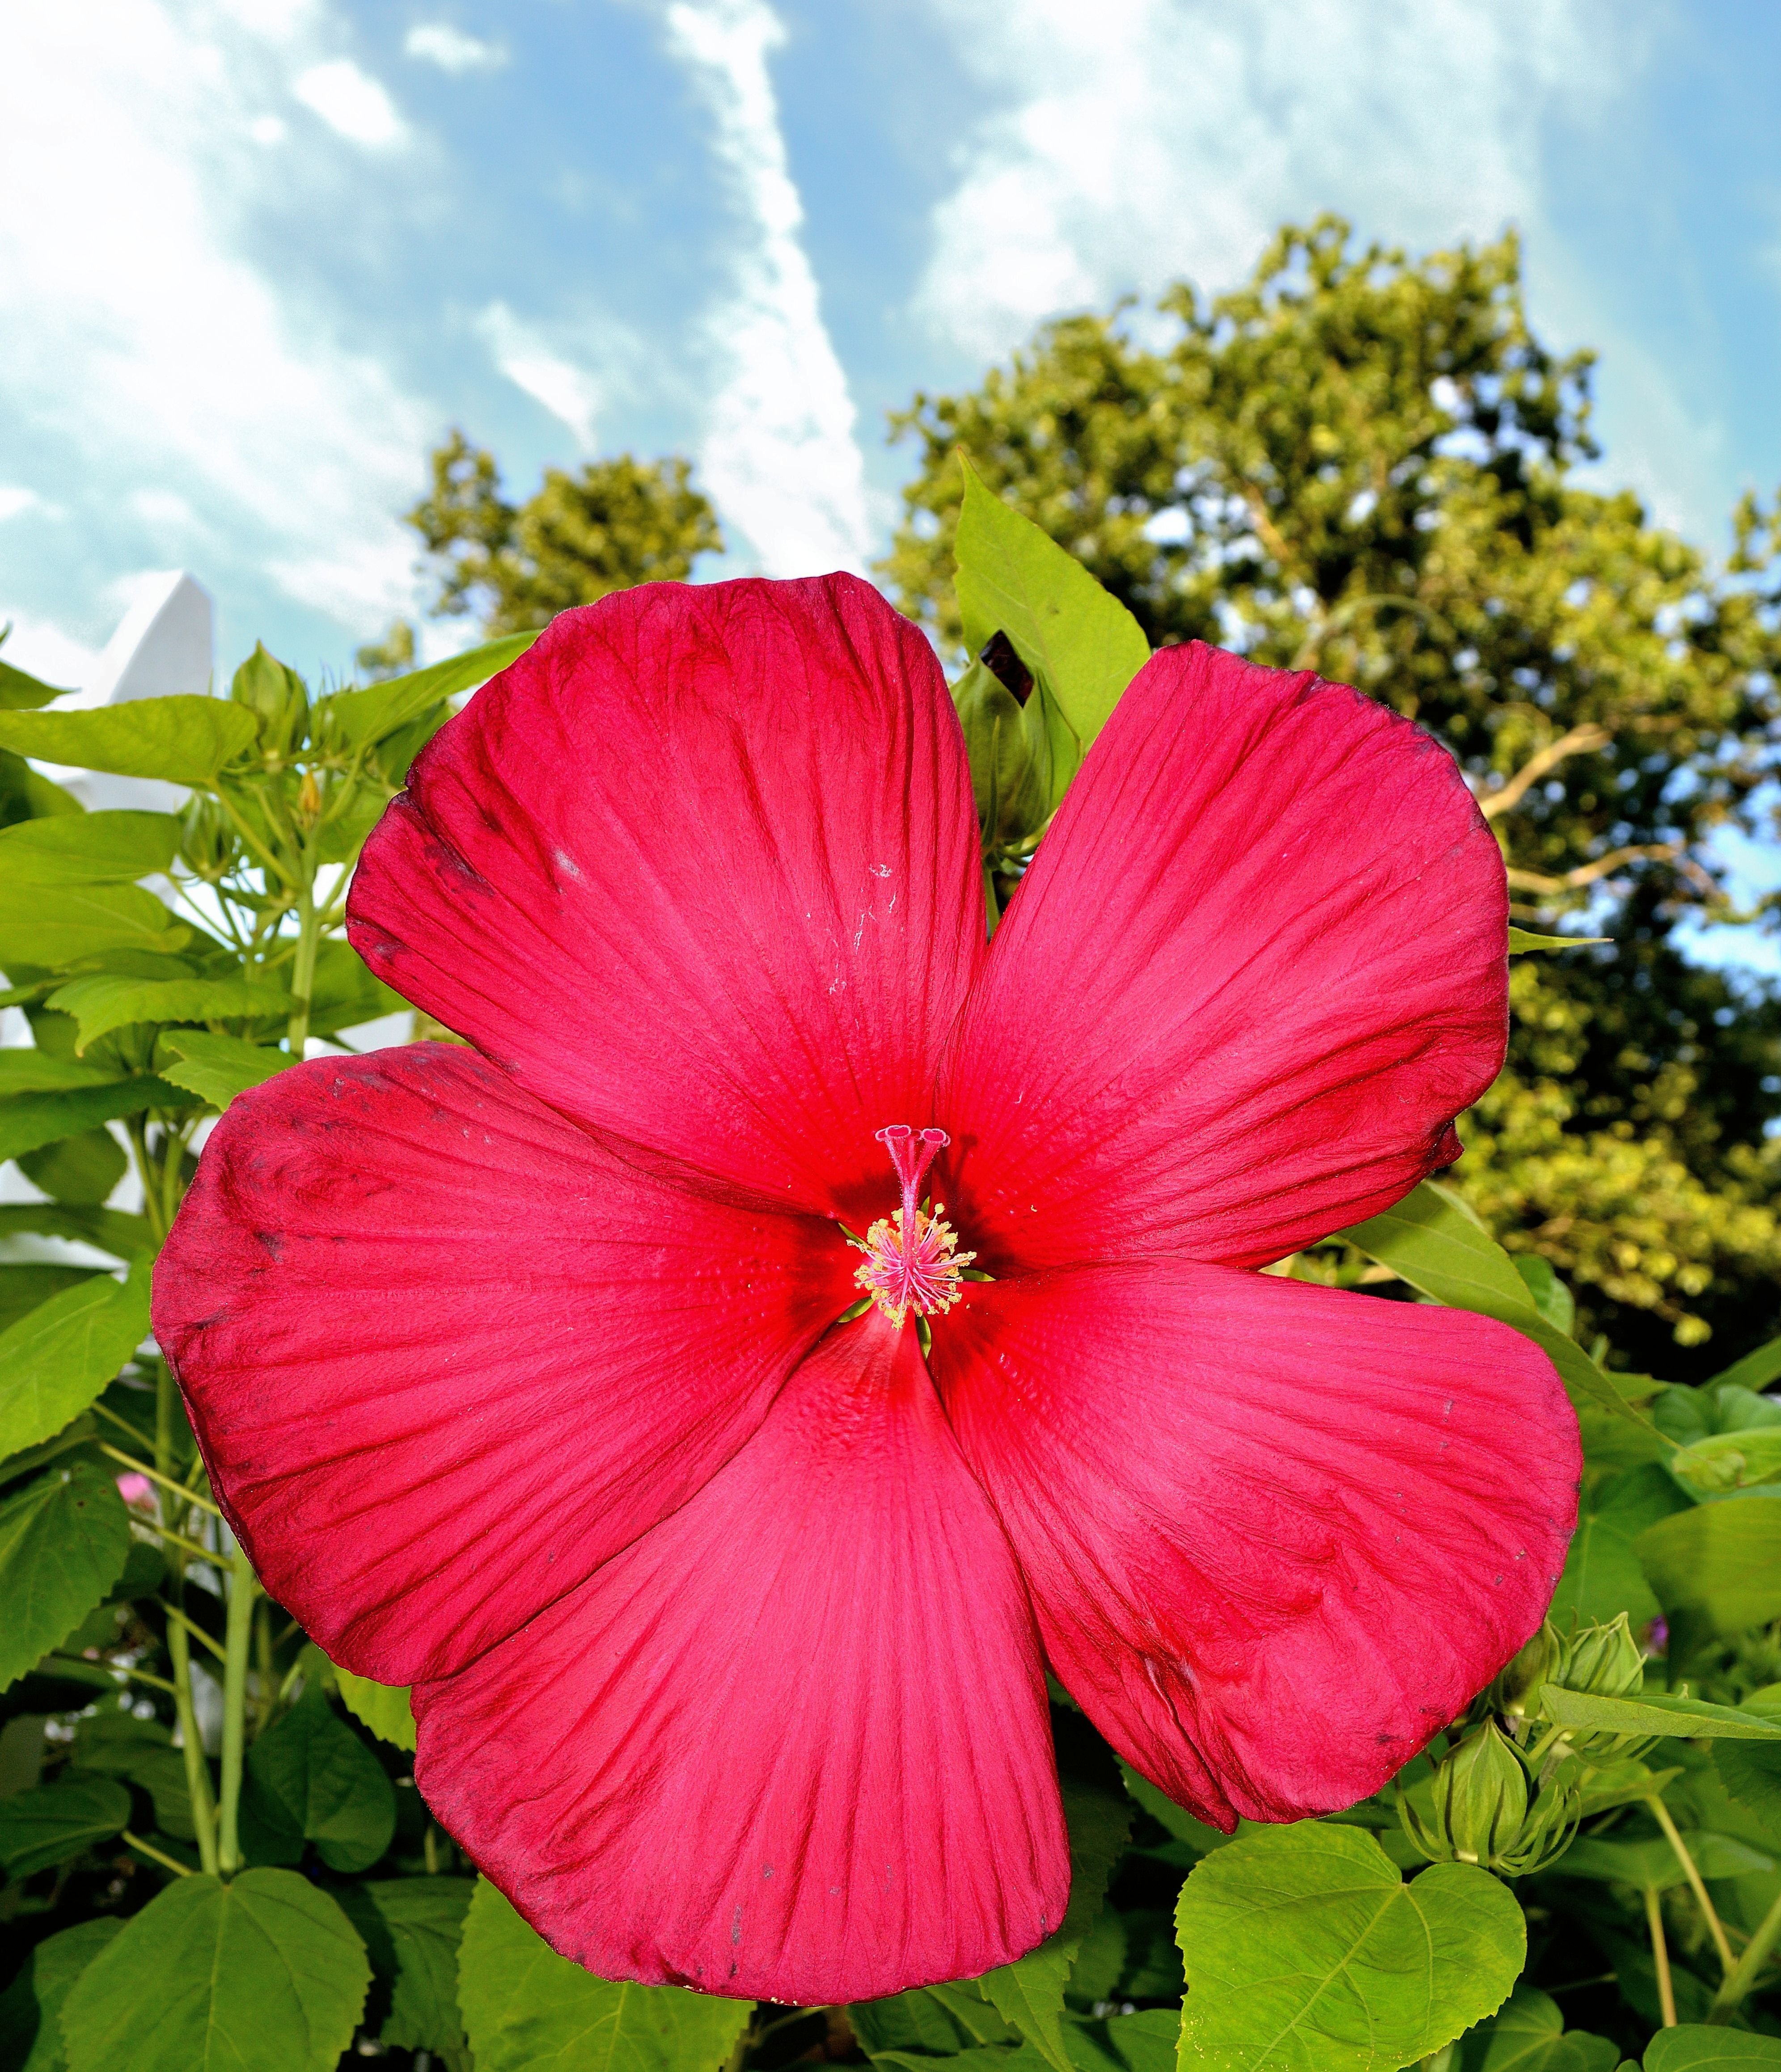
nature, plant, sky, leaf, flower, petal, red, botany, flora, flowers, skies, clouds, hibiscus, malvales, flowering plant, chinese hibiscus, annual plant, land plant, mallow family